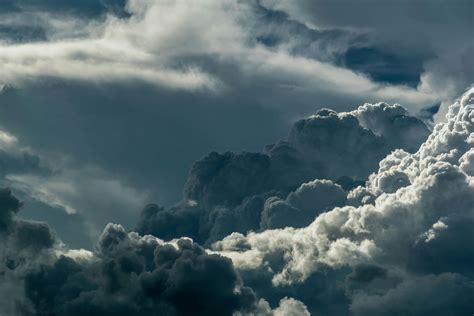
Brand: ON
Model: Cloud